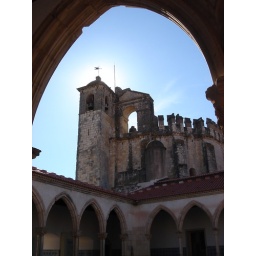
castle at tomar in portugal through the archway. the late afternoon sun forms a halo around the tower